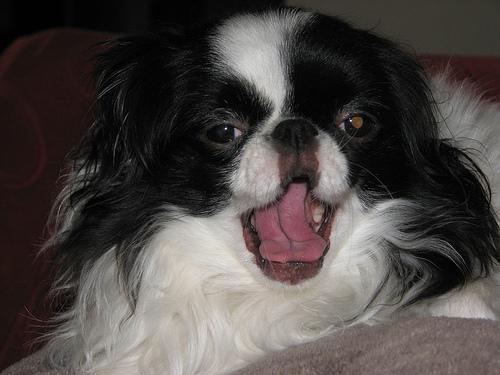
Breed: japanese chin